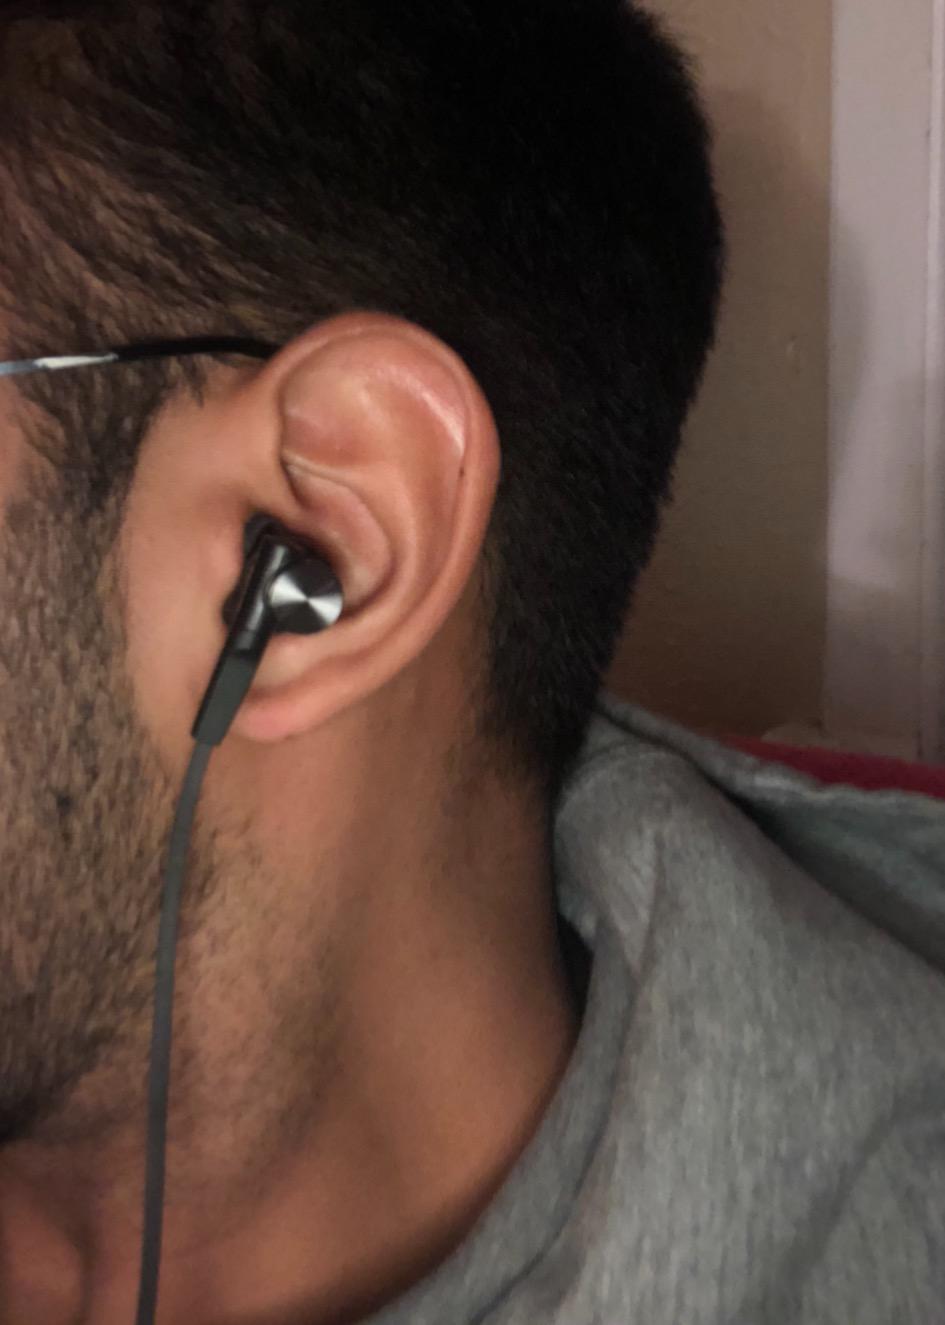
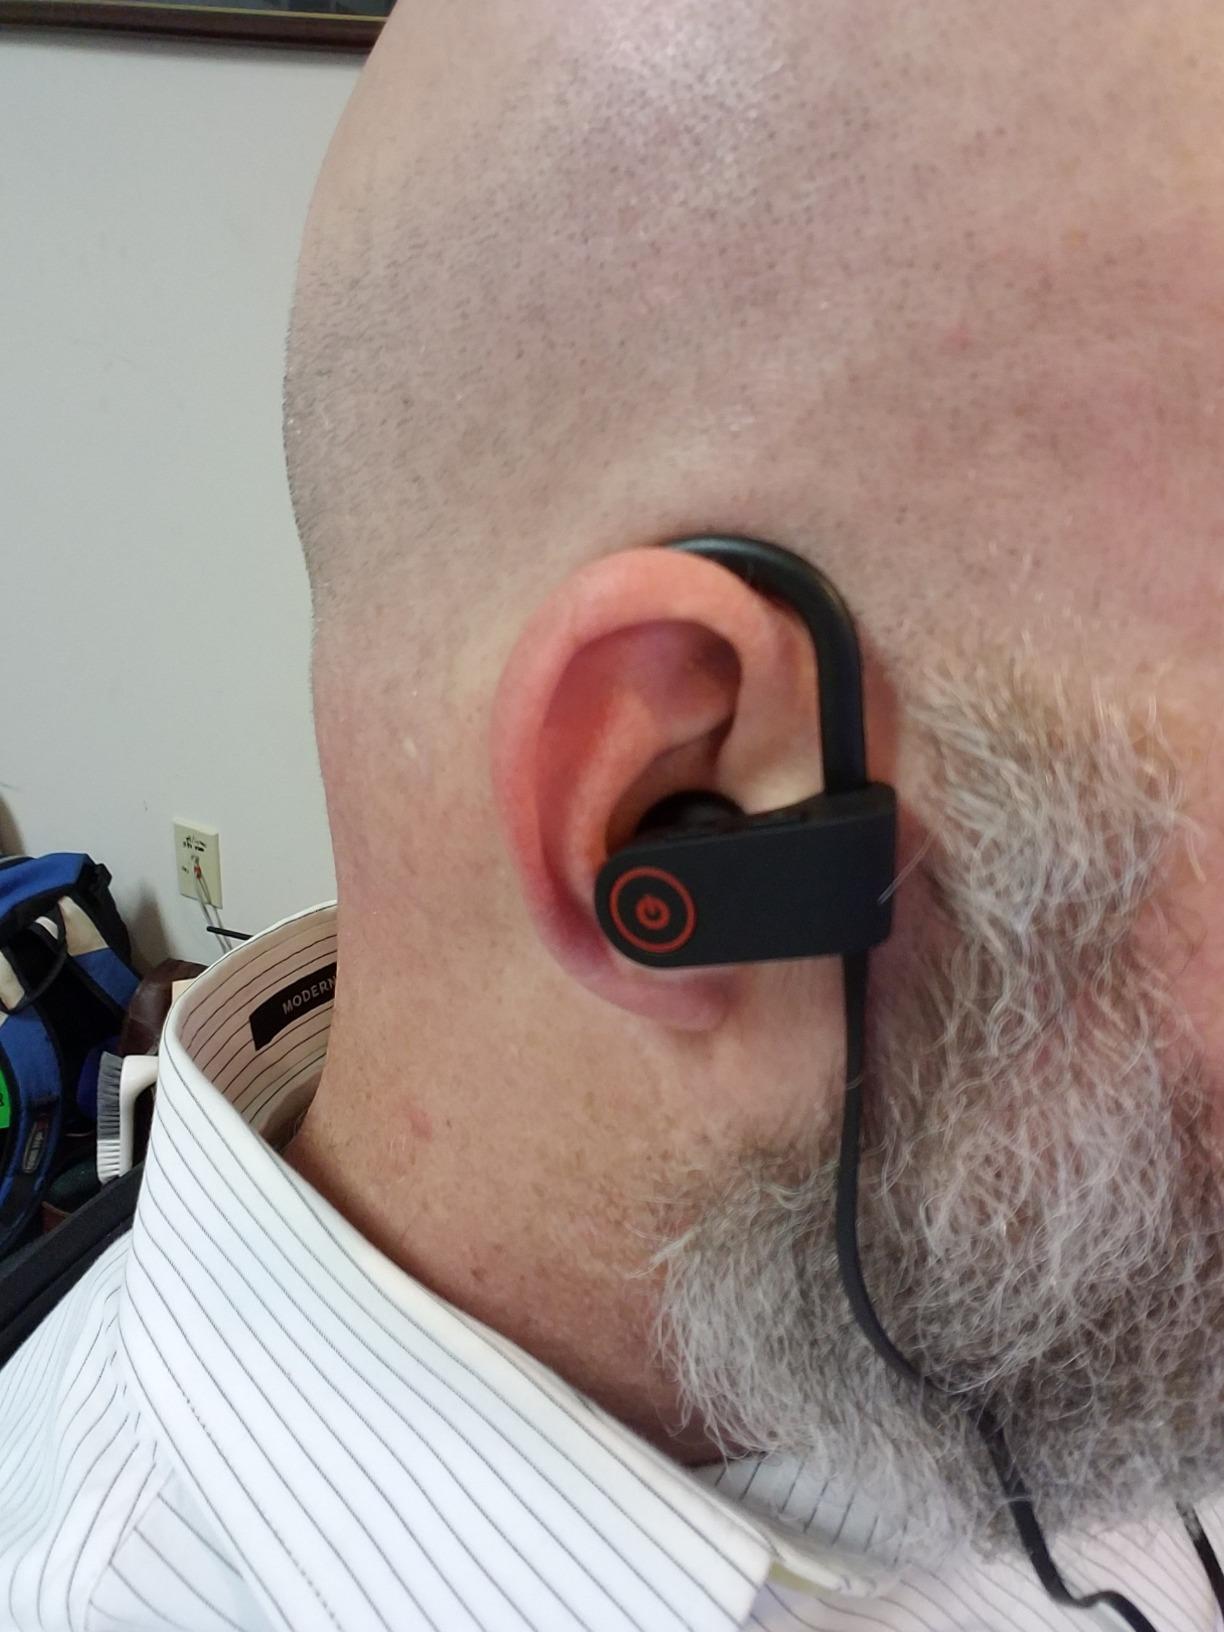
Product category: headphones
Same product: no